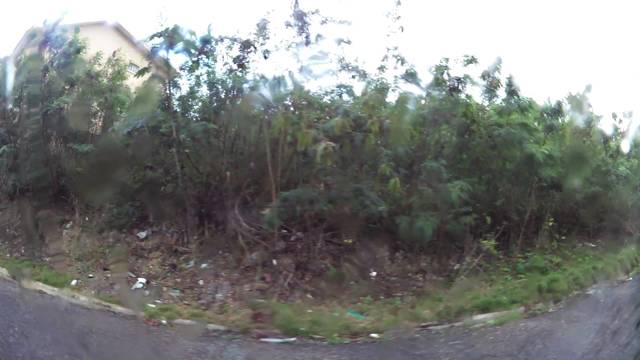
Region: Dominican Republic
Coordinates: 18.511, -69.939